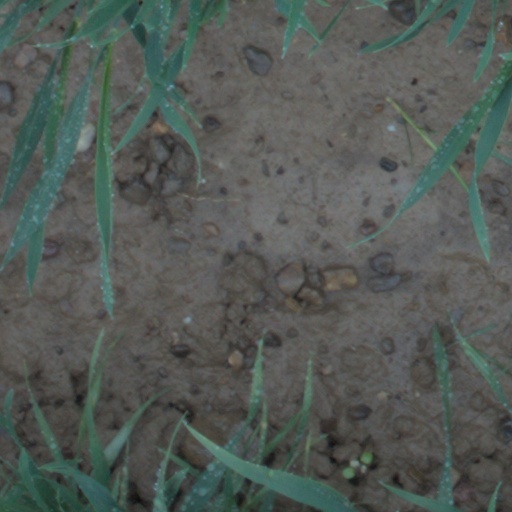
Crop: wheat